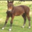
Label: horse